Iron Gustav (film)

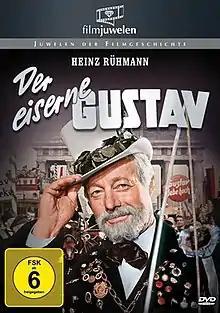
DVD cover

Iron Gustav (German: Der eiserne Gustav) is a 1958 West German comedy film directed by George Hurdalek and starring Heinz Rühmann, Lucie Mannheim and Karin Baal. It is based on the real story of cab driver Gustav Hartmann who drove his droshky from Berlin to Paris. The story was previously made into a novel in 1938 and later into a television series of the same title in the 1970s.